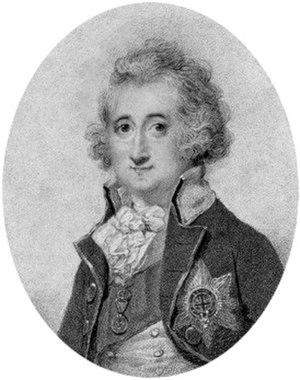
Charles Manners, 4ᵉ duc de Rutland KG, PC est un homme politique et noble britannique, le fils ainé de John Manners. Il est appelé Lord Roos de 1760 à 1770 et marquis de Granby de 1770 à 1779.